Manhattan Project

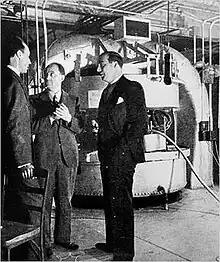
Enrico Fermi, John R. Dunning, and Dana P. Mitchell in front of the cyclotron in the basement of Pupin Hall at Columbia University, 1940

In February 1940, the U.S. Navy awarded Columbia University $6,000, most of which Fermi and Szilard spent on graphite. A team of Columbia professors including Fermi, Szilard, Eugene T. Booth and John Dunning created the first nuclear fission reaction in the Americas, verifying the work of Hahn and Strassmann. The same team subsequently built a series of prototype nuclear reactors (or "piles" as Fermi called them) in Pupin Hall at Columbia but were not yet able to achieve a chain reaction. The Advisory Committee on Uranium became the National Defense Research Committee (NDRC) on Uranium when that organization was formed on 27 June 1940.